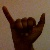
The image shows a hand gesture representing the letter 'Y' in Indian Sign Language.